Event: Nepal Earthquake
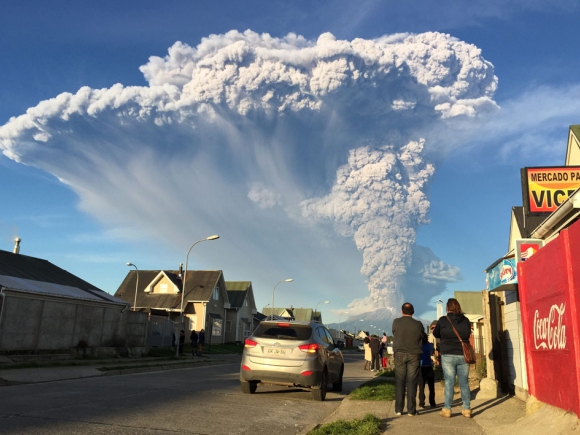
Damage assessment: no_damage